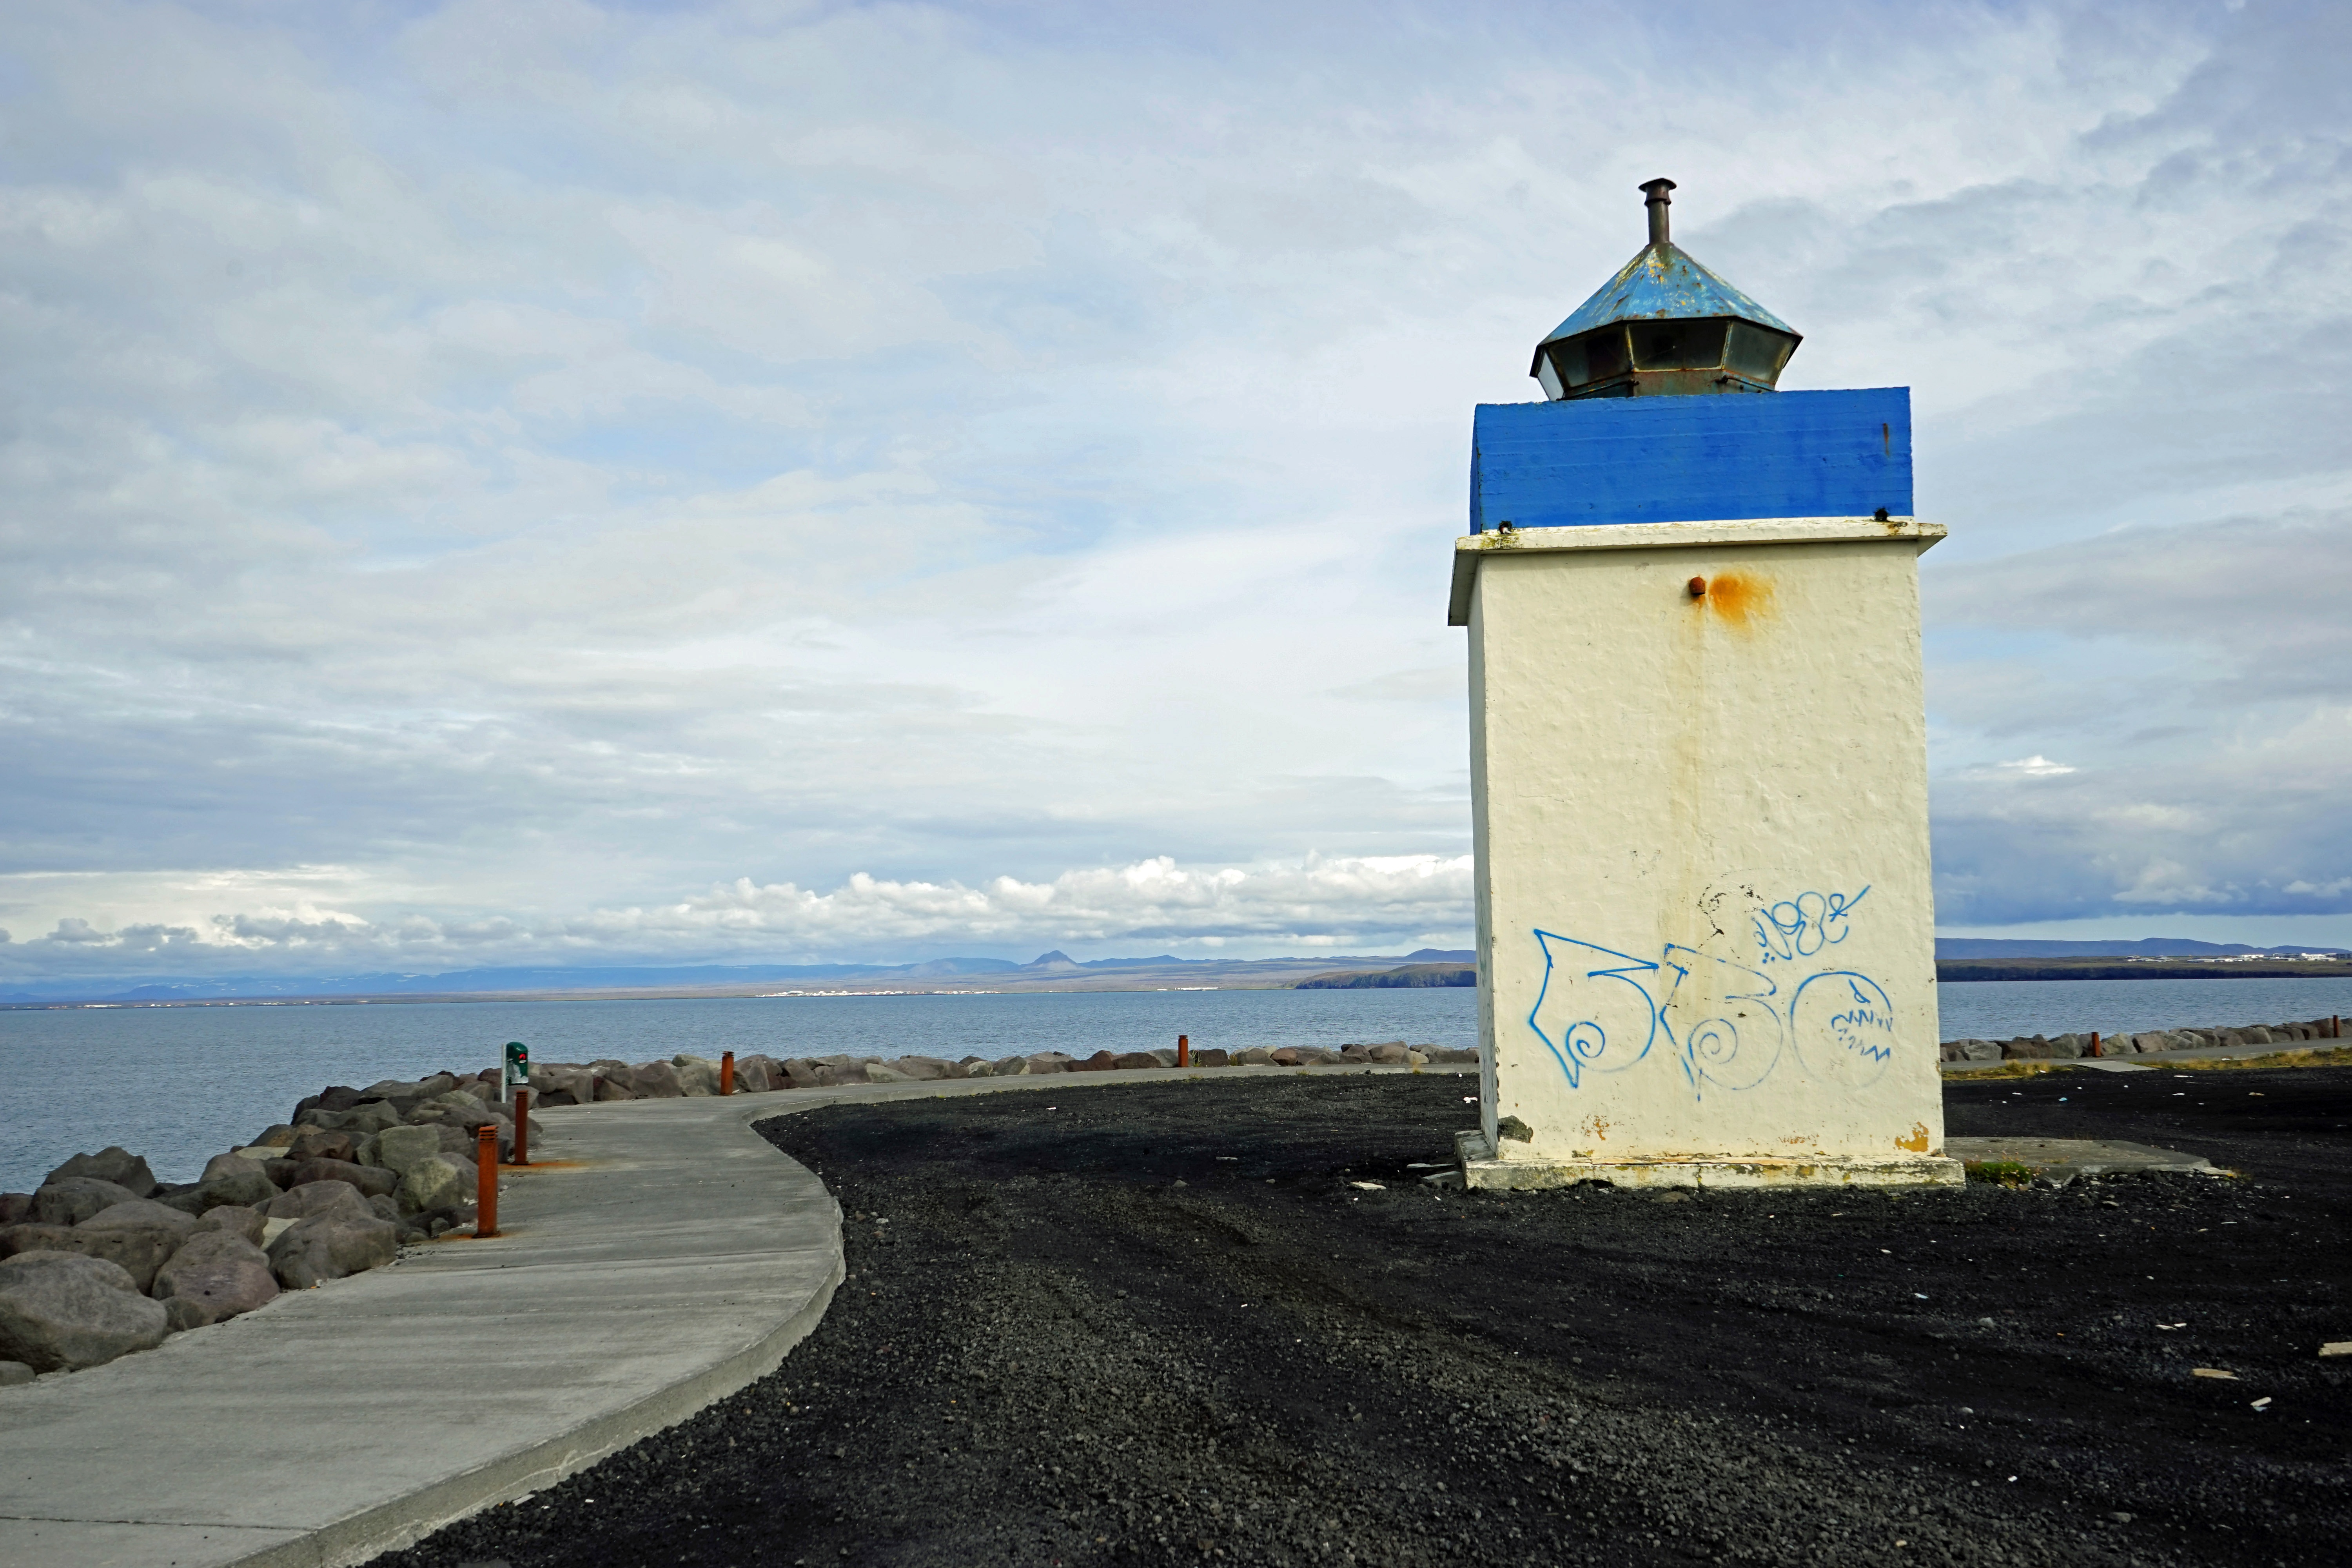
beach, sea, coast, ocean, lighthouse, shore, walkway, vacation, cove, tower, bay, iceland, promenade, cape, excelent